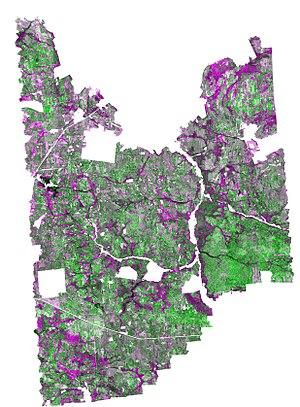
Cours d'eau et vallées de la partie polonaise de la forêt de Białowieża.
La forêt de Białowieża, aussi appelée en français forêt de Bialovèse ou forêt de Belovej, est l'une des dernières forêts primaires d'Europe, à cheval sur les territoires polonais et biélorusse. Formée il y a 10 000 ans, lors de la dernière période glaciaire, elle est restée à l'écart de la plupart des influences humaines.